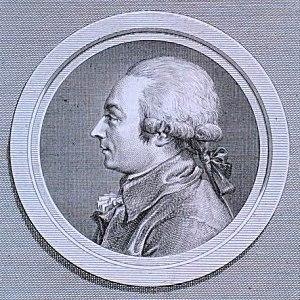
Pierre-Henri de Valenciennes ou Pierre-Henri Valenciennes, né à Toulouse le 6 décembre 1750, mort à Paris le 16 février 1819, est un artiste peintre français néo-classique, qui s'est spécialisé dans la peinture de paysage.